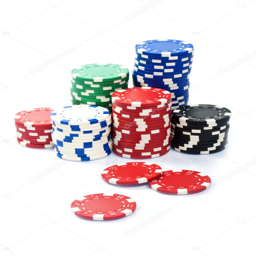
stacks of poker chips on a white background -- stock photo #